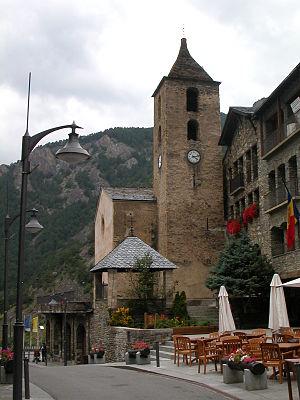
Ordino est une des sept paroisses d'Andorre, située dans le Nord-Ouest du pays, dans la vallée du Valira del Nord. Les habitants sont les Ordinencs.